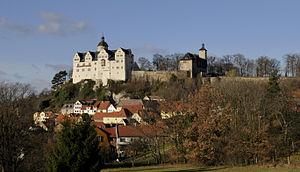
Ranis est une ville allemande située en Thuringe dans l'arrondissement de Saale-Orla. Elle est située à 15 km au nord de Saalfeld et à 30 km au sud d'Iéna.